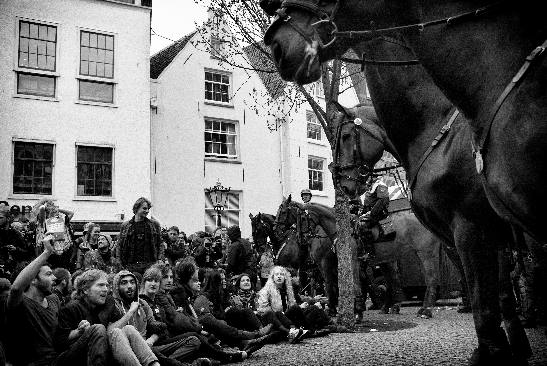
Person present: Yes